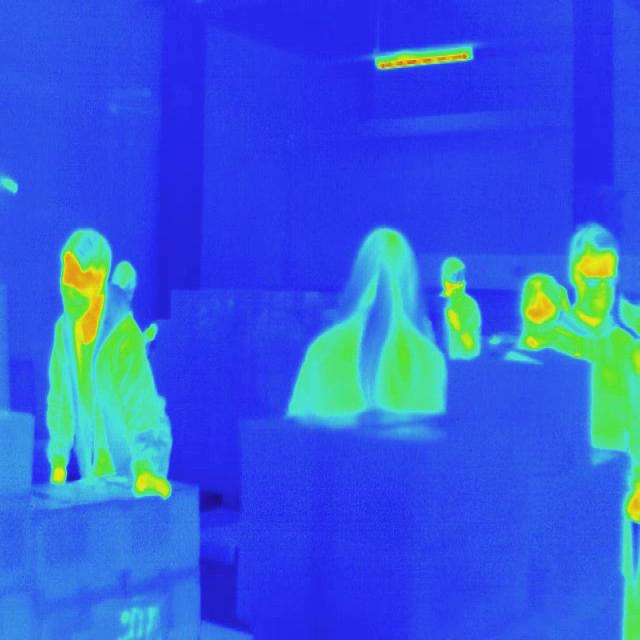
Detected objects:
label: person
label: person
label: person
label: person